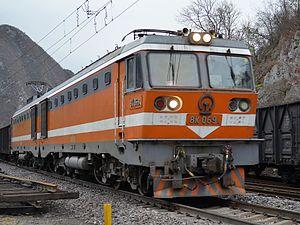
Jacques Cooper est un styliste français né le 23 janvier 1931 à Chantilly.